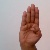
The image shows a hand gesture representing the letter 'B' in Indian Sign Language.